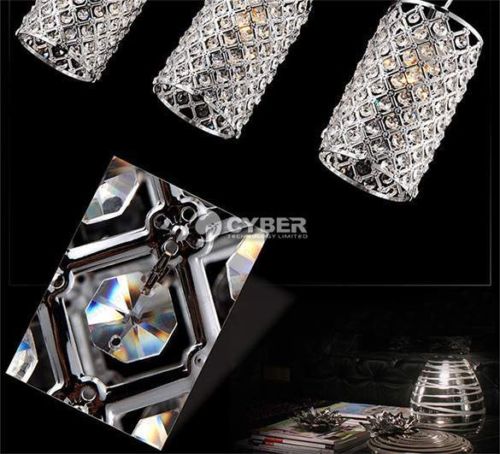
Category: lamp